Aller (Germany)

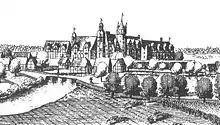
Merian copper engraving from the Renaissance castle of Hodenhagen-Hudemühlen on the Aller, 1654

The Aller is one of the fewat least to all appearancesundisturbed larger rivers in Germany. From Celle as far as the Verden area it forms, together with the Leine, the attractive landscape of the Aller-Leine Valley. The Aller flows gently through relatively natural surroundings alongside meadows and woods, small villages and country towns. As a result, it is of great importance for those seeking relaxation in Lower Saxony with almost 4 million people in the conurbation of the Hanover-Brunswick-Göttingen-Wolfsburg Metropolitan Region. The Aller Cycle Way, which is around long and generally follows the course of the river at some distance, is just one of the leisure attractions in the area. There are attempts to make tourism along the river more compatible with nature through the 'soft tourism' ("Sanfte Tourismus") initiative, especially in the Aller-Leine Valley. Leisure options include canoeing or travelling by houseboat. Water skiing is allowed on short sections of the lower river.